George McGavin

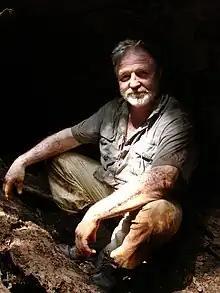
McGavin looking for insects in a hollowed-out log in Borneo

George C. McGavin (born 1954, in Glasgow, Scotland) is a British entomologist, author, academic, television presenter and explorer.